Timeline of global surveillance disclosures (2013–present)

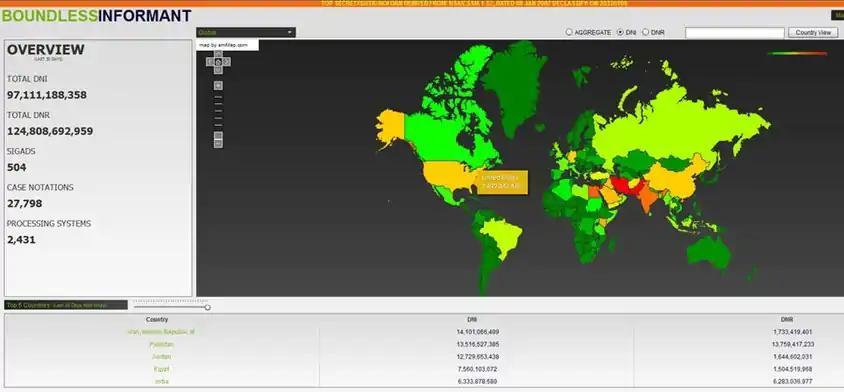
On June 11, 2013, "The Guardian" published a snapshot of the NSA's global map of electronic data collection for the month of March 2013. Known as the Boundless Informant, the program is used by the NSA to track the amount of data being analyzed over a specific period of time. The color scheme ranges from green (least subjected to surveillance) through yellow and orange to red (most surveillance). Outside the Middle East, only China, Germany, India, Kenya, and the United States are colored orange or yellow

According to the Brazilian newspaper "O Globo", the NSA spied on millions of emails and calls of Brazilian citizens, while Australia and New Zealand have been involved in the joint operation of the NSA's global analytical system XKeyscore. Among the numerous allied facilities contributing to XKeyscore are four installations in Australia and one in New Zealand: